Van Berkel W-B

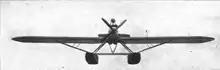
W-B head on

As neutrals in World War I, the Dutch armed forces experienced difficulties in obtaining military aircraft from abroad. To ease the problems of both the Dutch Army Aviation Group (LVA) and the MLD, in August 1917 the Ministry of War encouraged companies like the car makers Spyker to become involved in aircraft production. The only other manufacturer to volunteer was Van Berkel's Patent Company Ltd, formed to make meat processing cutters. They began by building the Hansa-Brandenburg W.12 floatplane fighter under licence as the Van Berkel W-A, then in 1919 the MLD invited to company to design and build a long range reconnaissance floatplane for use in the Dutch East Indies, based on the Hansa-Brandenburg W.29. The resulting Van Berkel W-B was broadly similar to the W.29 but both larger and more powerful: its span was increased by more than 40% and it had a 360 hp rather than a 150 hp engine.